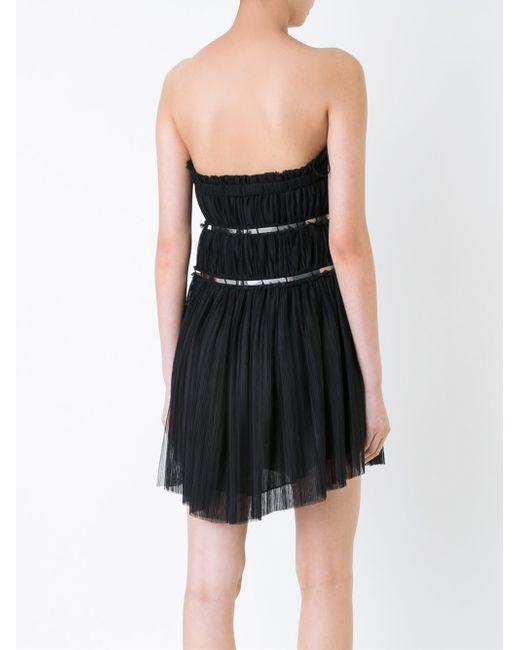
Ärmelloses Partykleid aus Chiffon mit Rüschen und Taillendetail